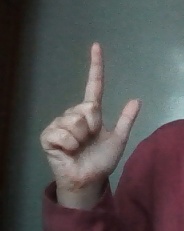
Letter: laam